Magic: The Gathering

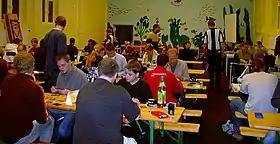
Officially sanctioned "Magic" tournaments attract participants of all ages and are held around the world. These players in Rostock, Germany, competed for an invitation to a professional tournament in Nagoya, Japan.

The Wizards Play Network (WPN), formerly the Duelists' Convocation International (DCI), is the organizing body for sanctioned "Magic" events; it is owned and operated by Wizards of the Coast. The WPN establishes the set allowances and card restrictions for the and formats for regulation play for tournaments as well as for other events.